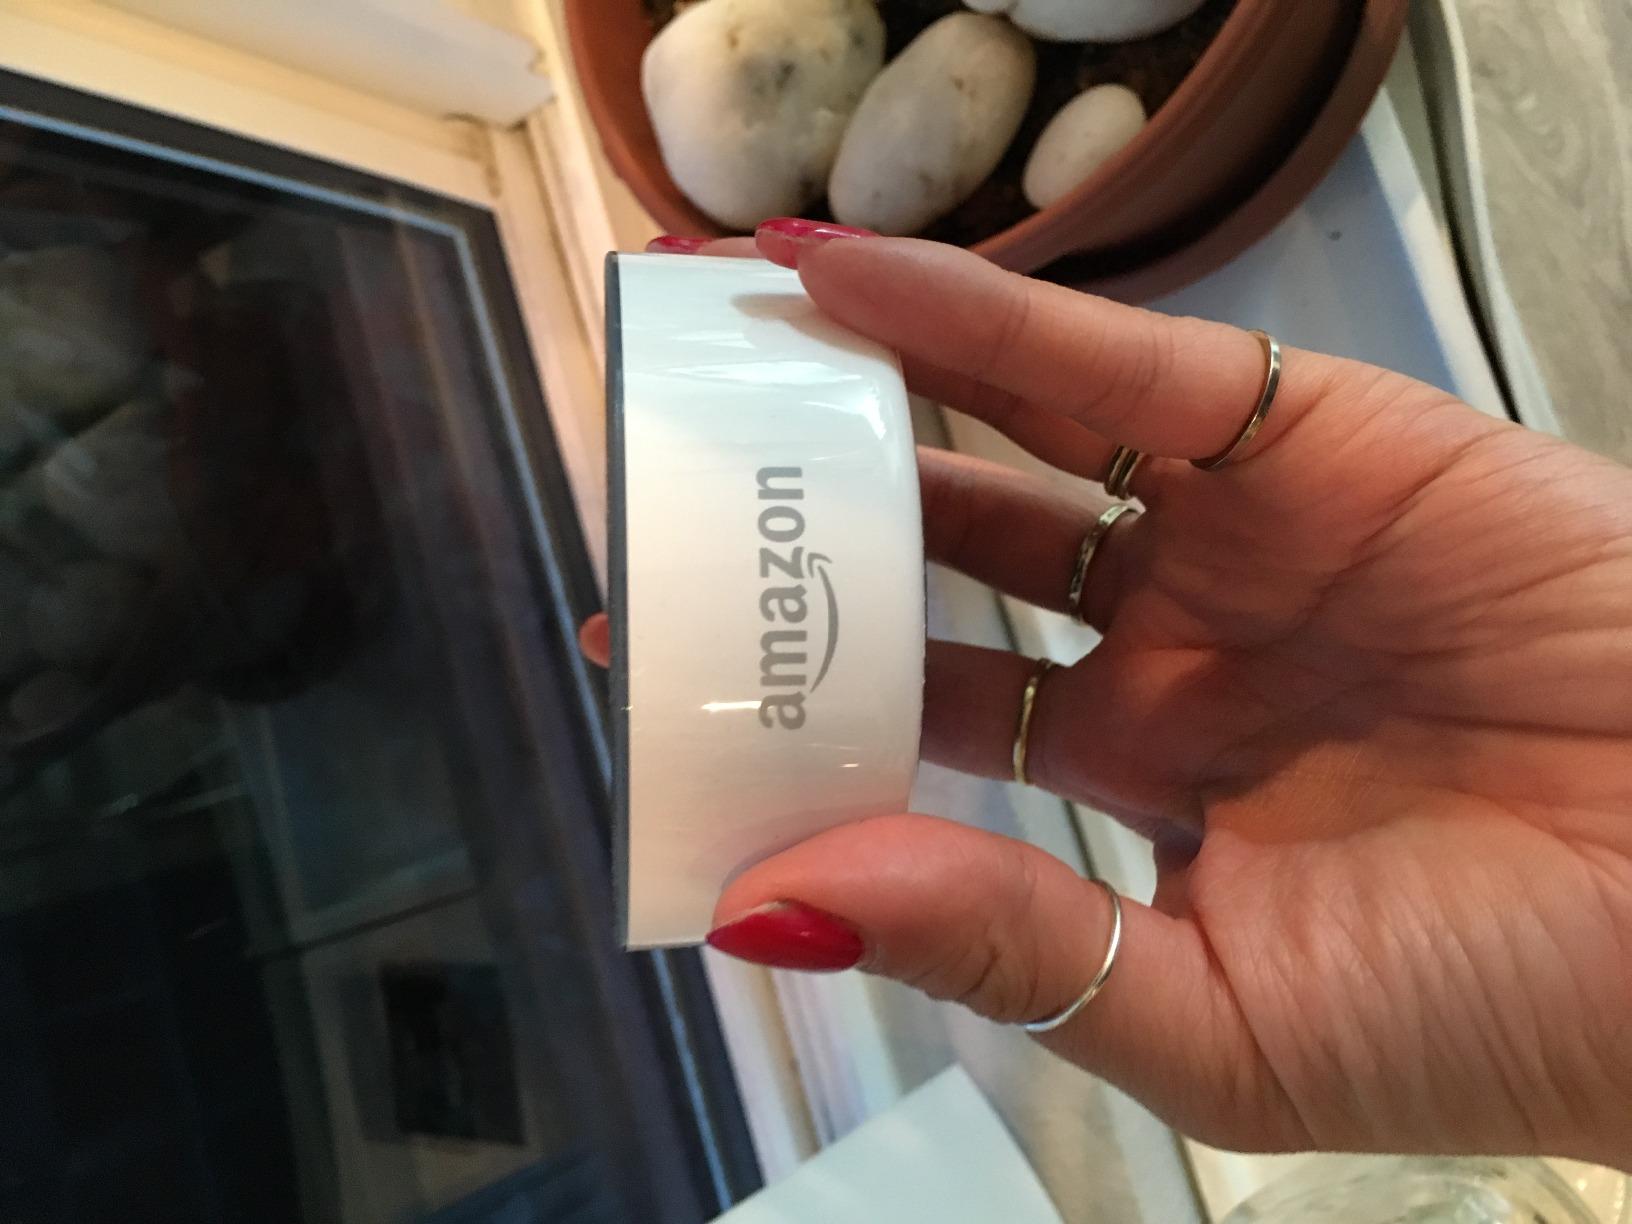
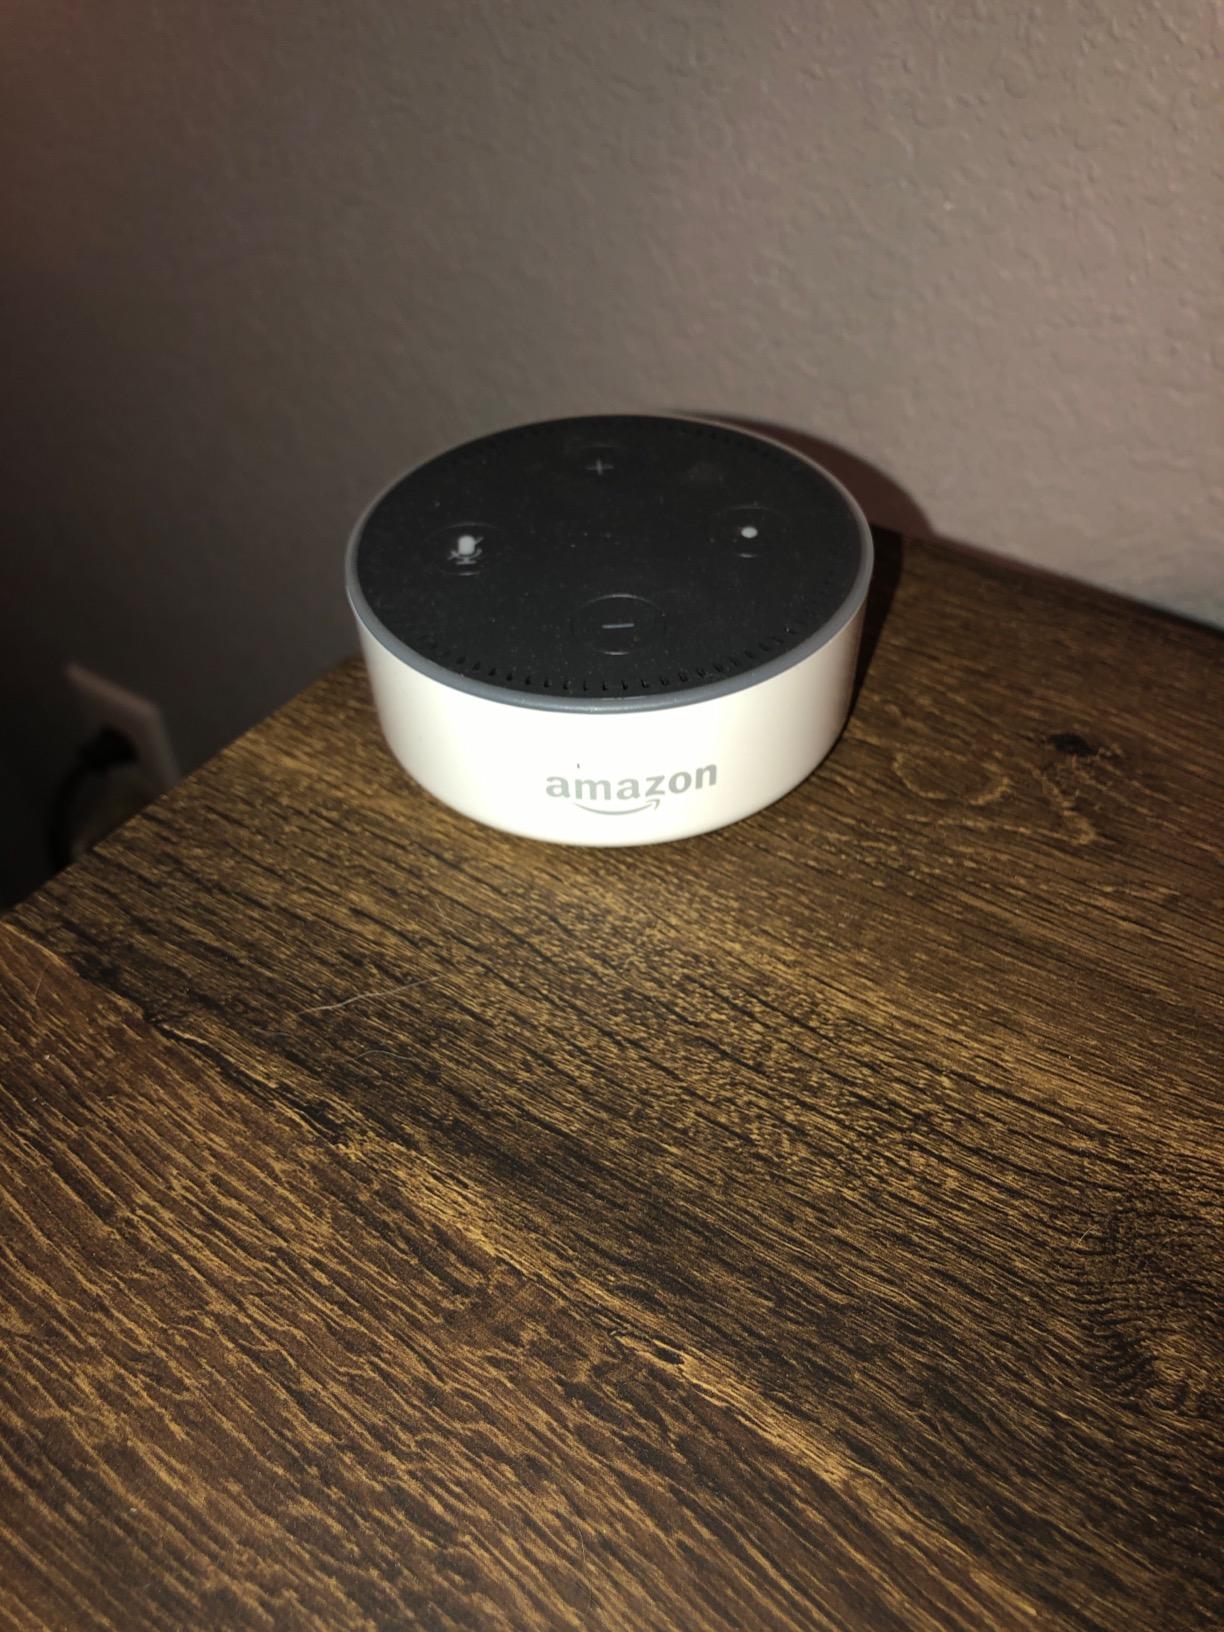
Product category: speaker
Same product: yes